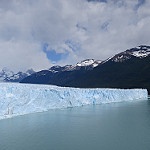
Scene: Outdoor